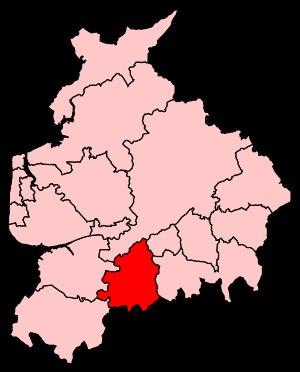
La circonscription de Chorley est une circonscription électorale anglaise située dans le Lancashire et représentée à la Chambre des Communes du Parlement britannique.